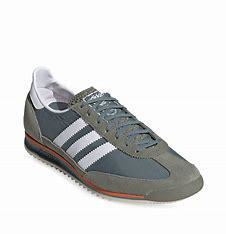
Brand: Adidas
Model: SL 72